La Arrolladora Banda El Limón

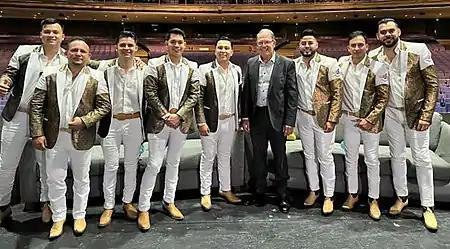
La Arrolladora Banda El Limón in 2022.

Banda El Limón was formed in 1965 in El Limón de los Peraza, Sinaloa, by Pedro Aramburo, Encarnación Peraza, Lino Quintero, Carlos Peraza and Pedro Peraza. The banda began performing in the port of Mazatlán, and in 1976, Salvador Lizárraga assumed the direction of the banda.